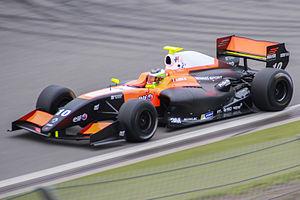
Alfonso Celis Enecoiz, plus connu sous le nom d'Alfonso Celis Jr., né le 18 septembre 1996 à Mexico, est un pilote automobile mexicain.